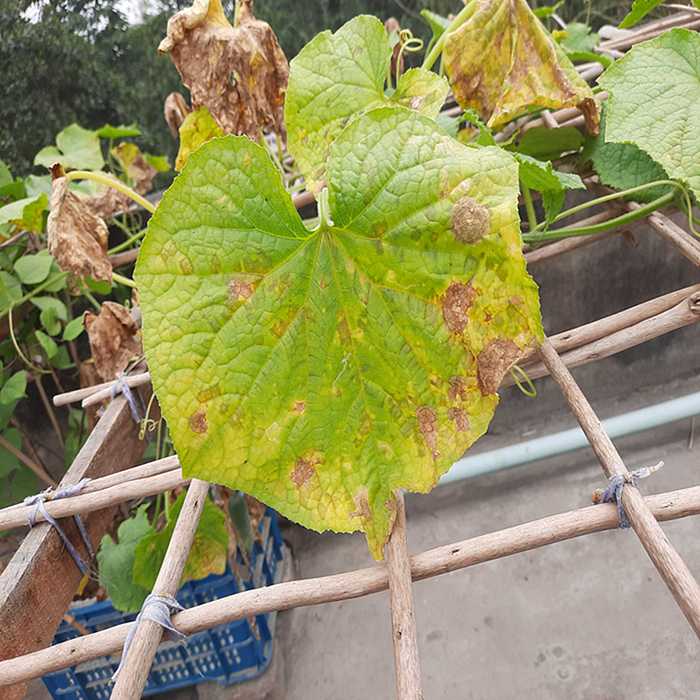
Plant: Cucumber
Label: Anthracnose lesions